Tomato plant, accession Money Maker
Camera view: bottom (45 deg); turntable rotation: 60 degrees
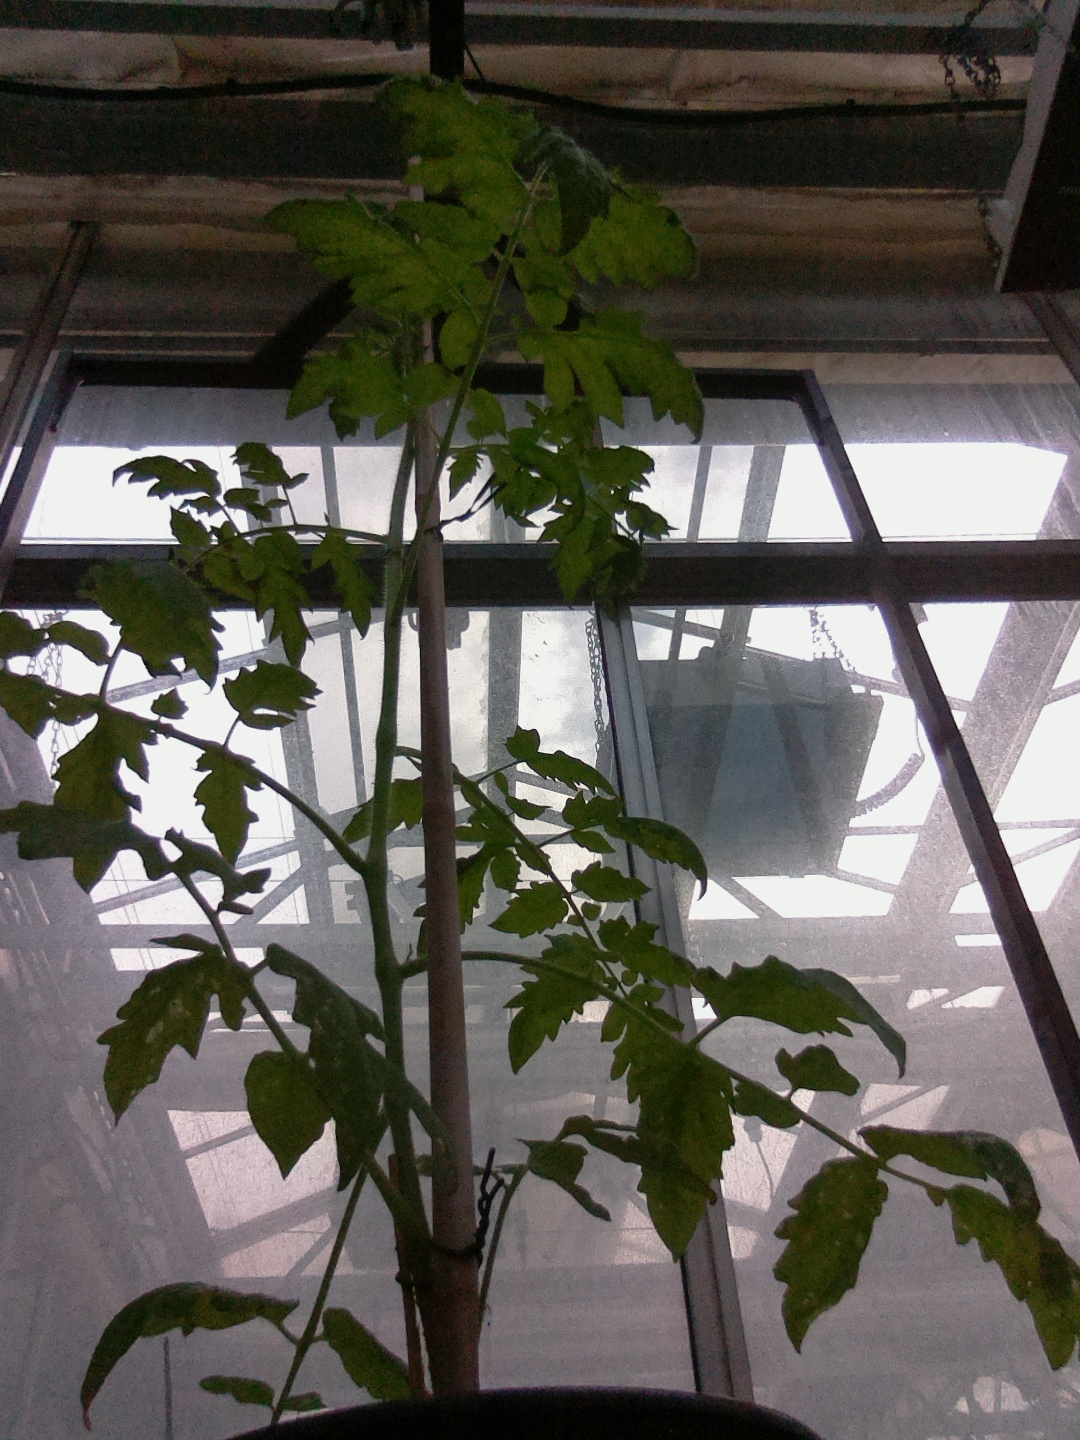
BBCH growth stage 15: 10 of true leaves visible